A Fleeting Encounter

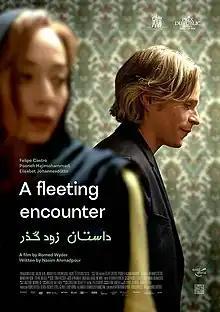
Theatrical Poster

A Fleeting Encounter "" in French is a 2022 Swiss-Luxembourgian drama film co-written, co-produced and directed by Romed Wyder.